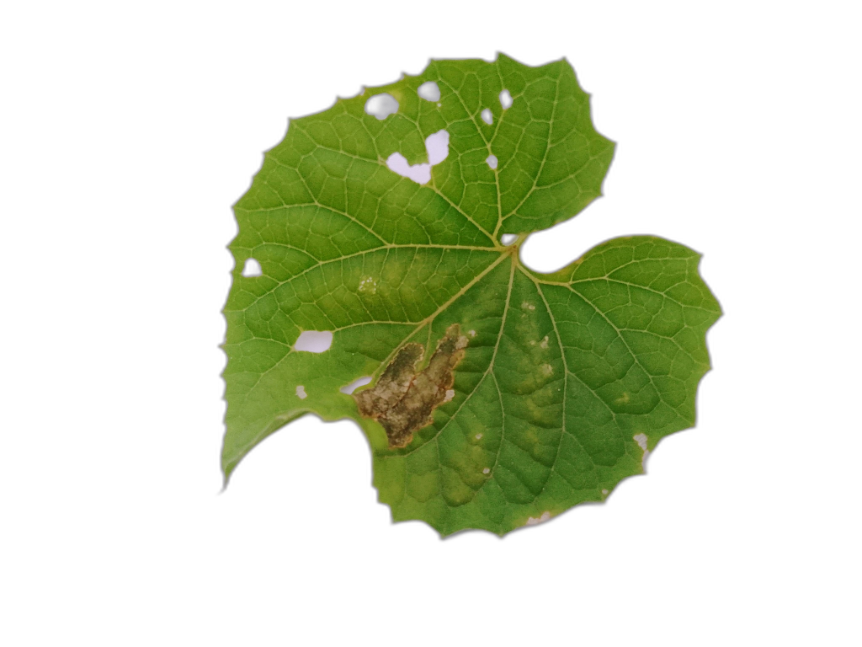
Crop: Zucchini
Label: Xanthomonas_Leaf_Spot